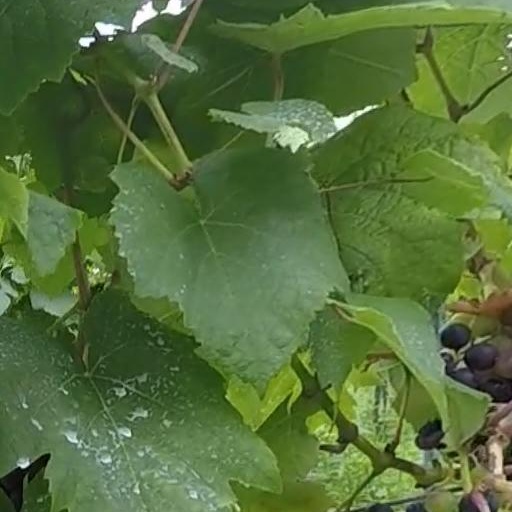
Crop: grape